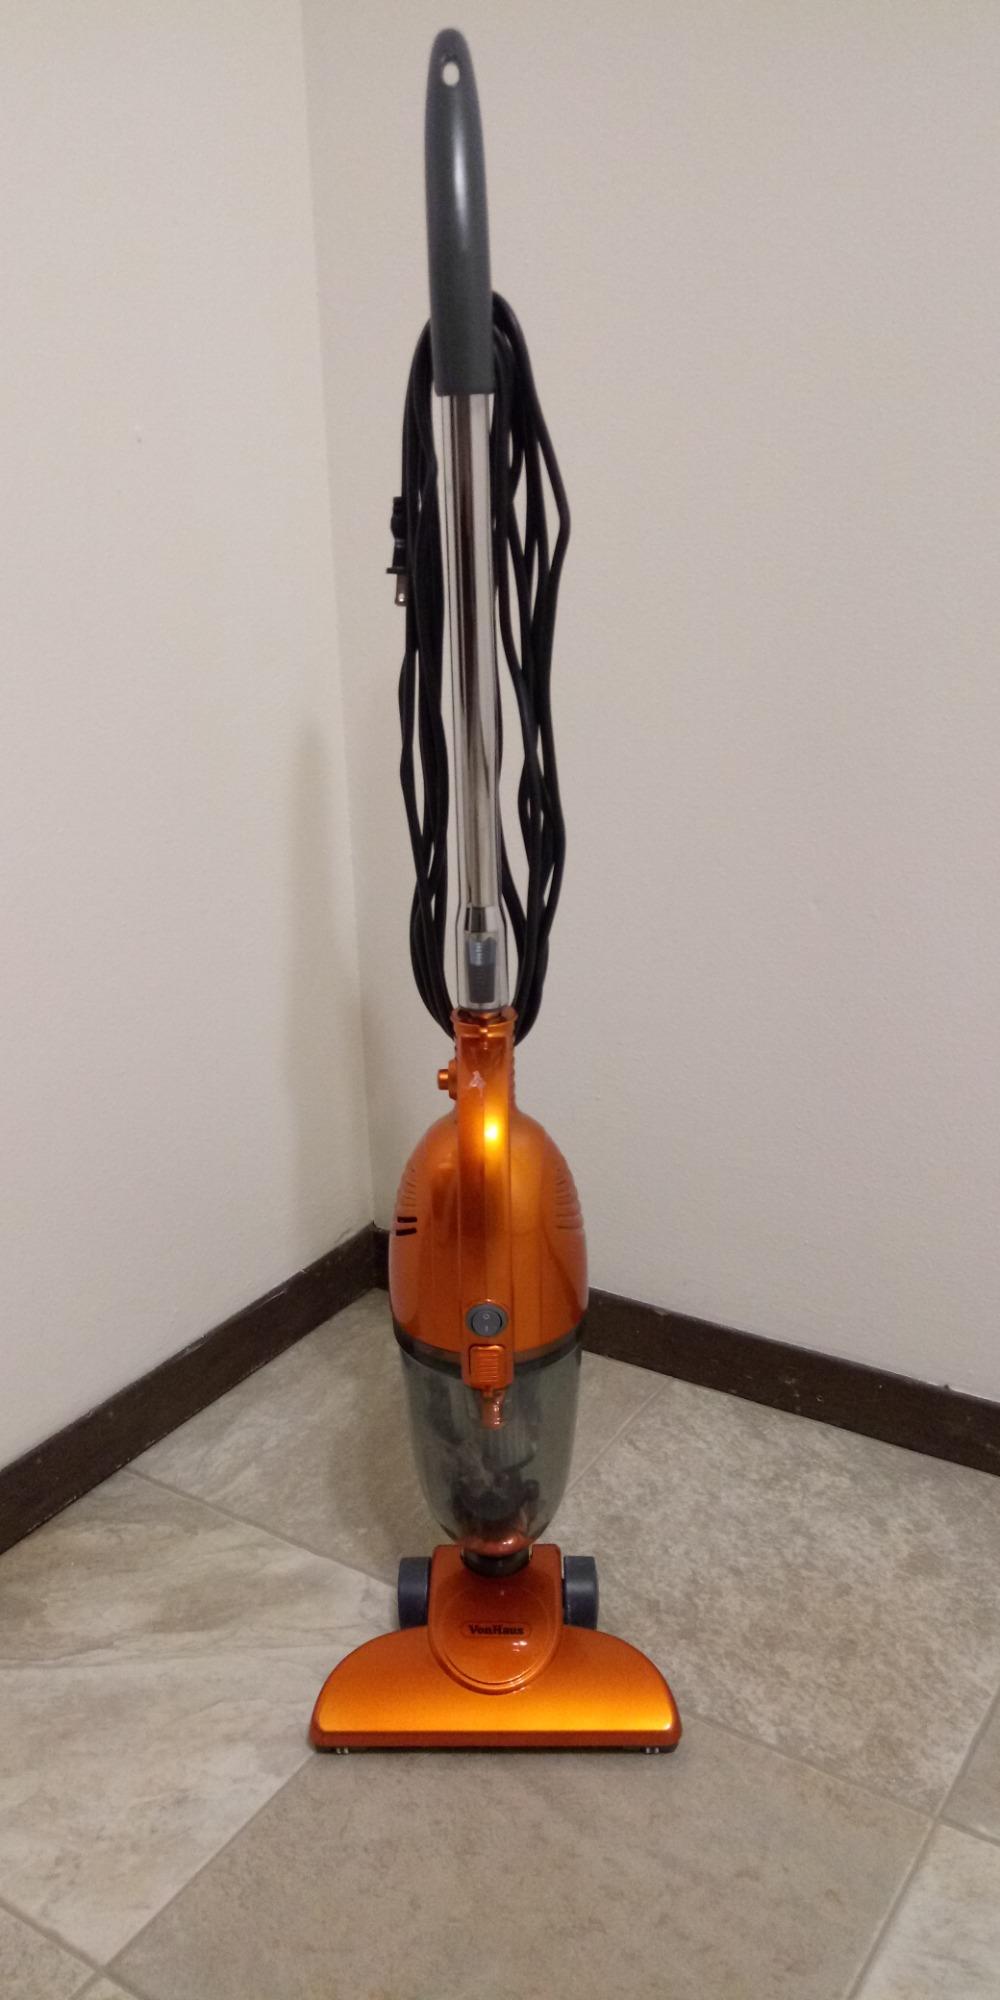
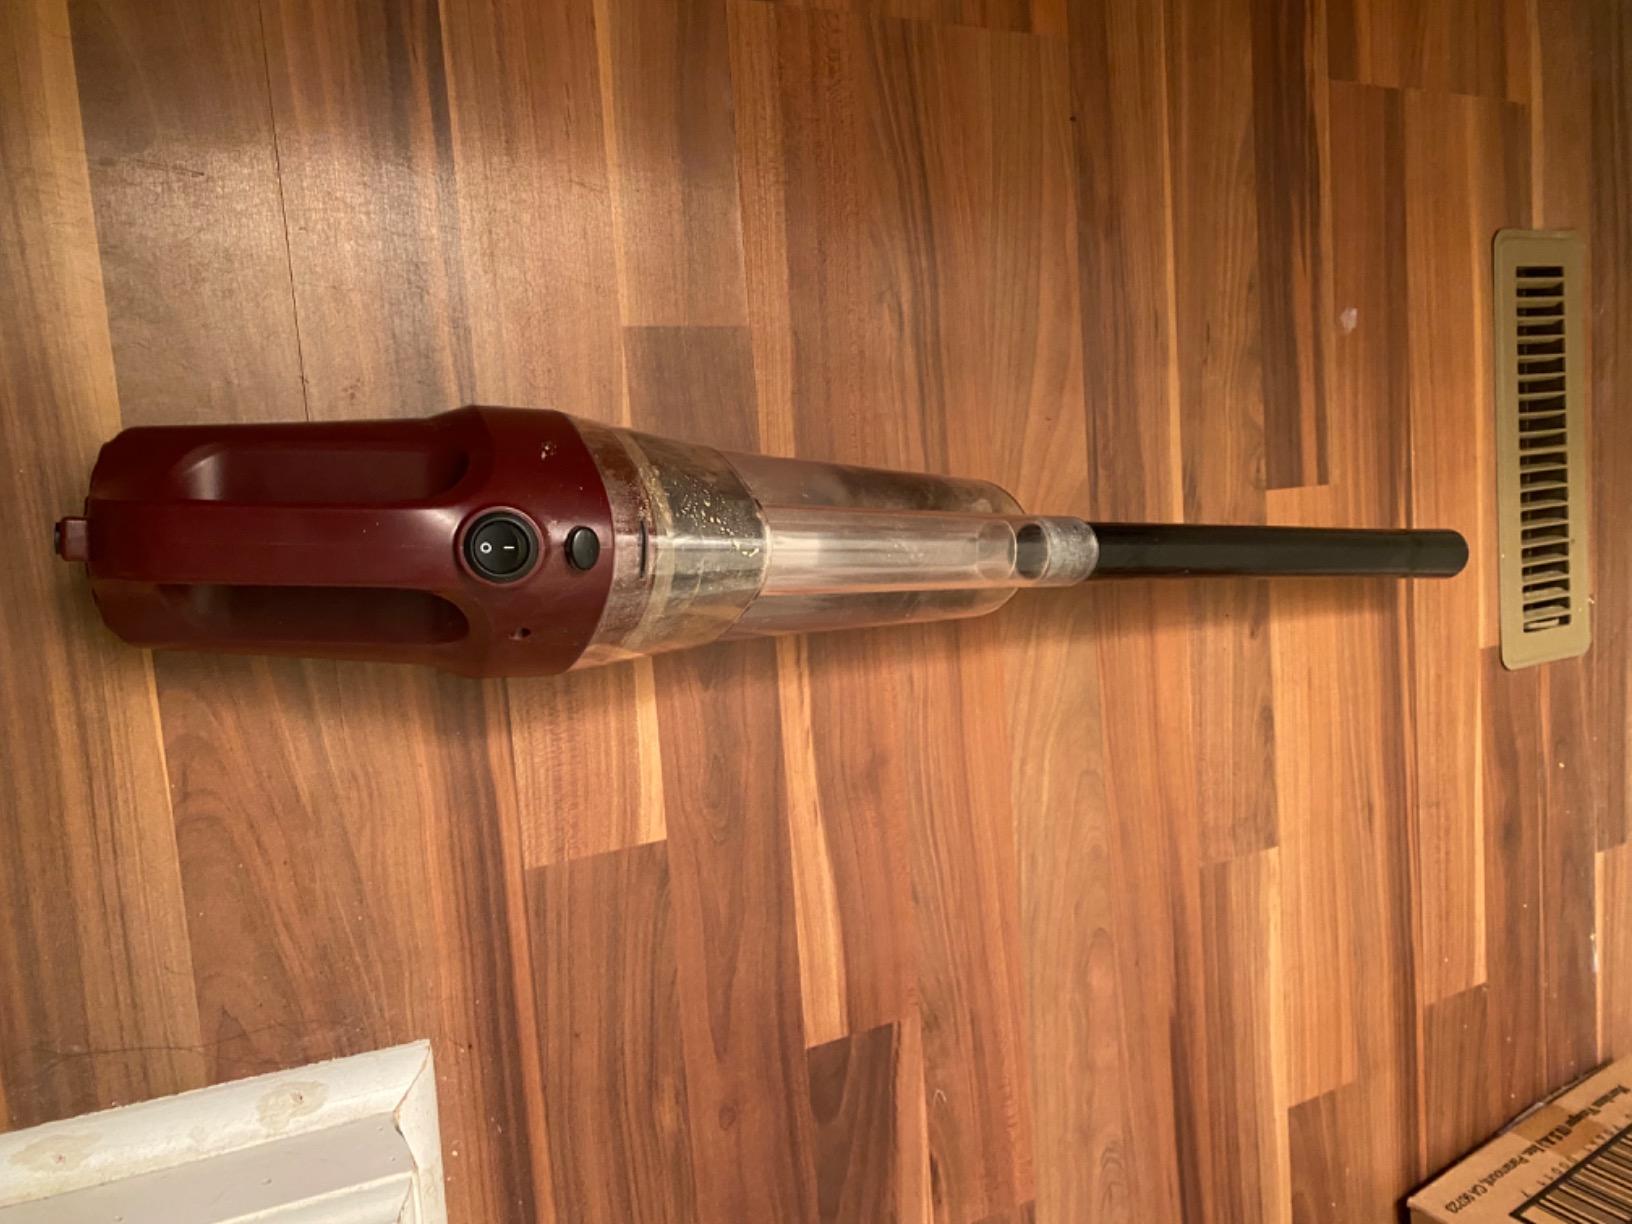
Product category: items_vacuum
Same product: no